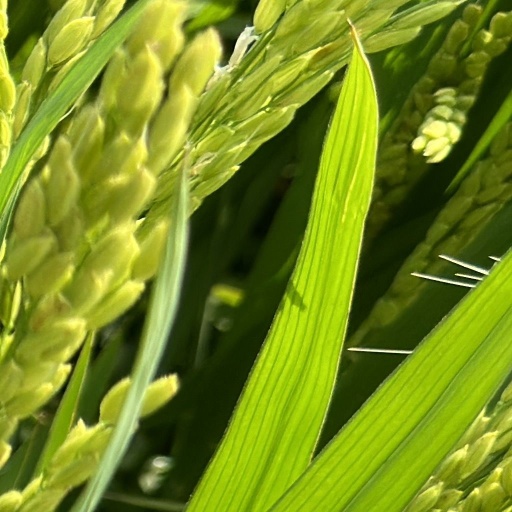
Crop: rice